Martine Gjøs

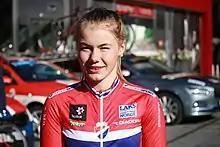
Gjøs in 2017

Martine Gjøs (born 19 January 2000) is a Norwegian professional racing cyclist, who currently rides for UCI Women's Continental Team . She rode in the women's road race event at the 2020 UCI Road World Championships.